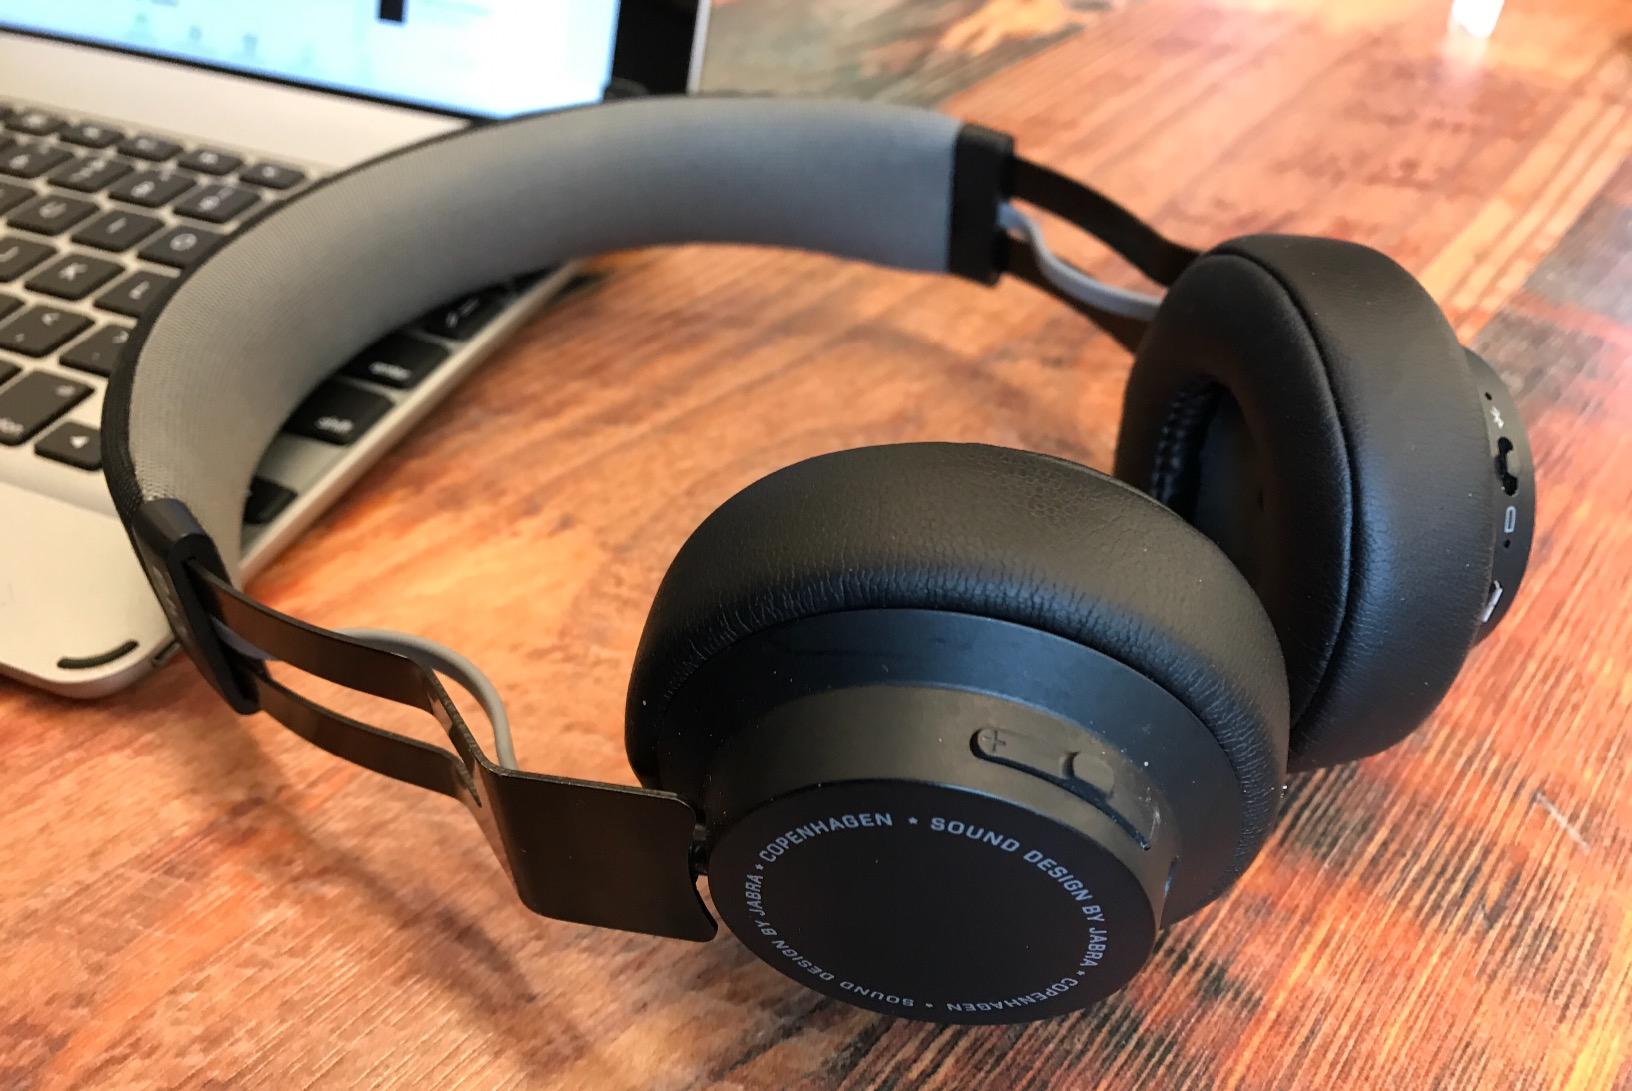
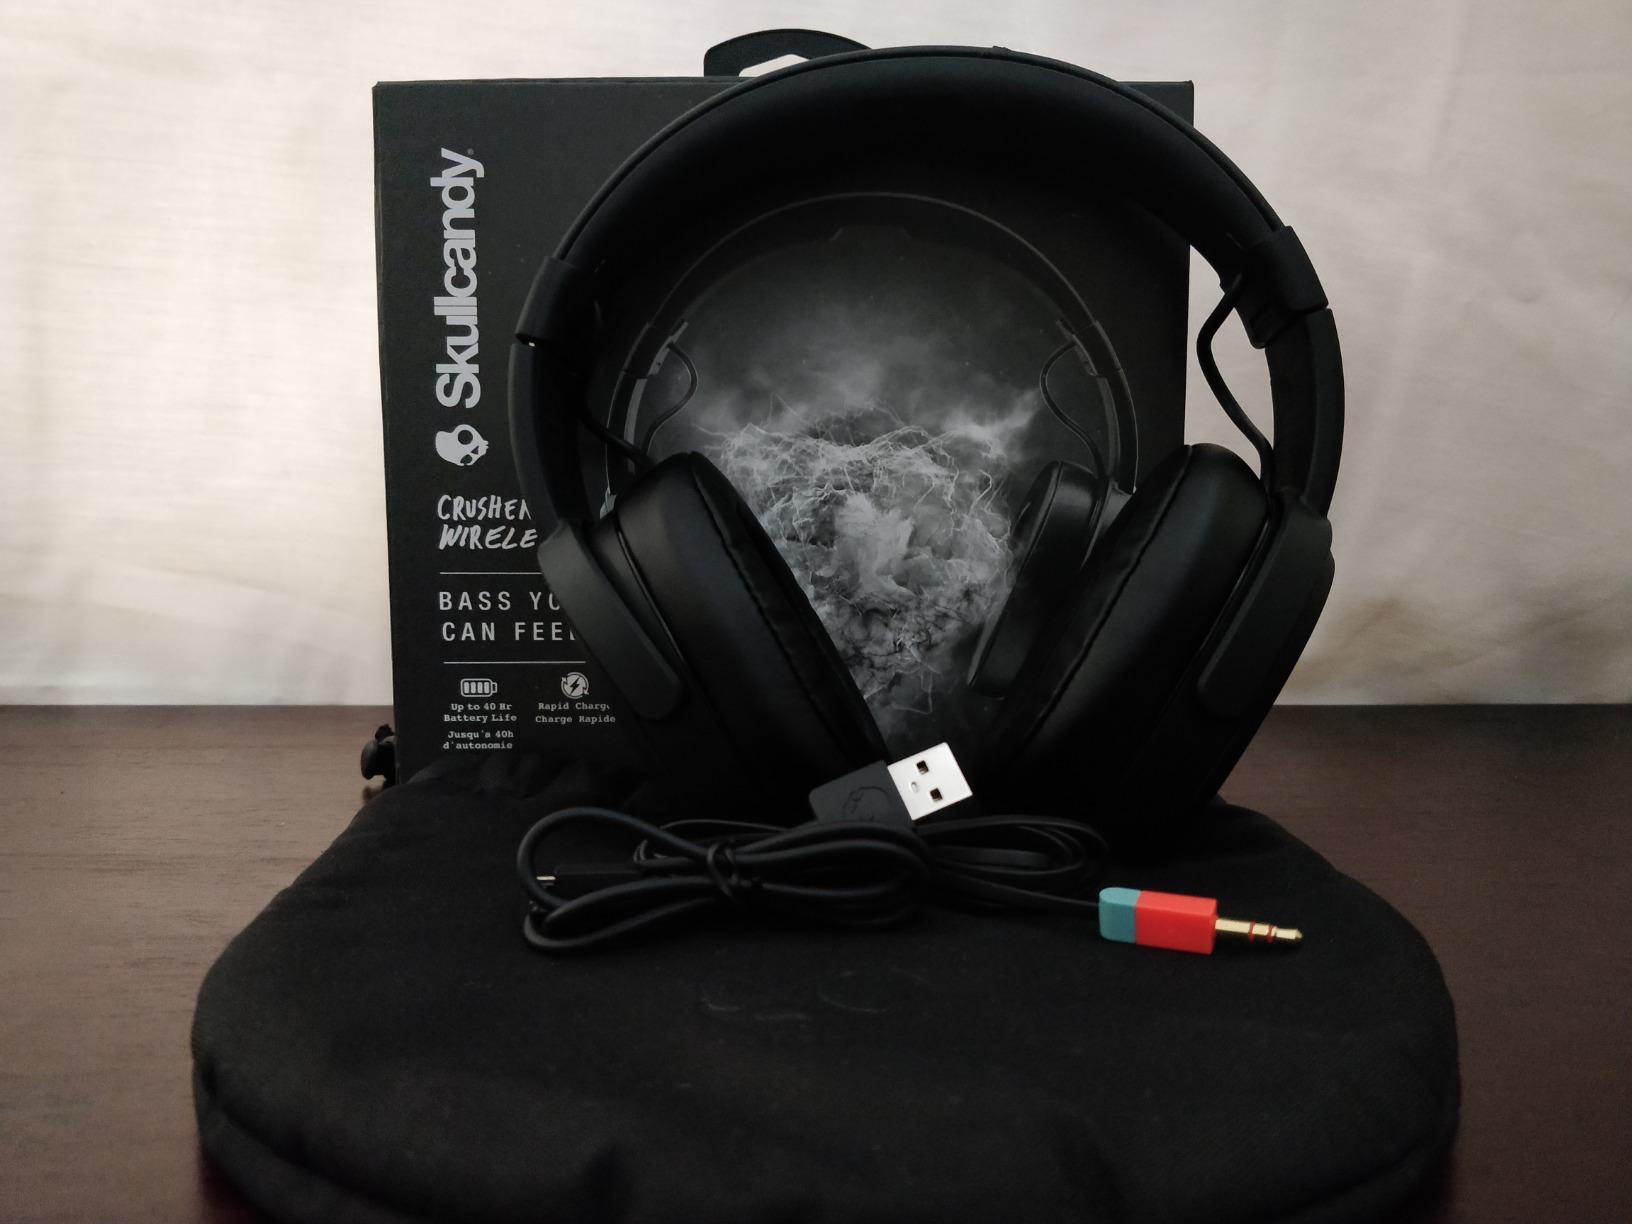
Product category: headphones
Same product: no